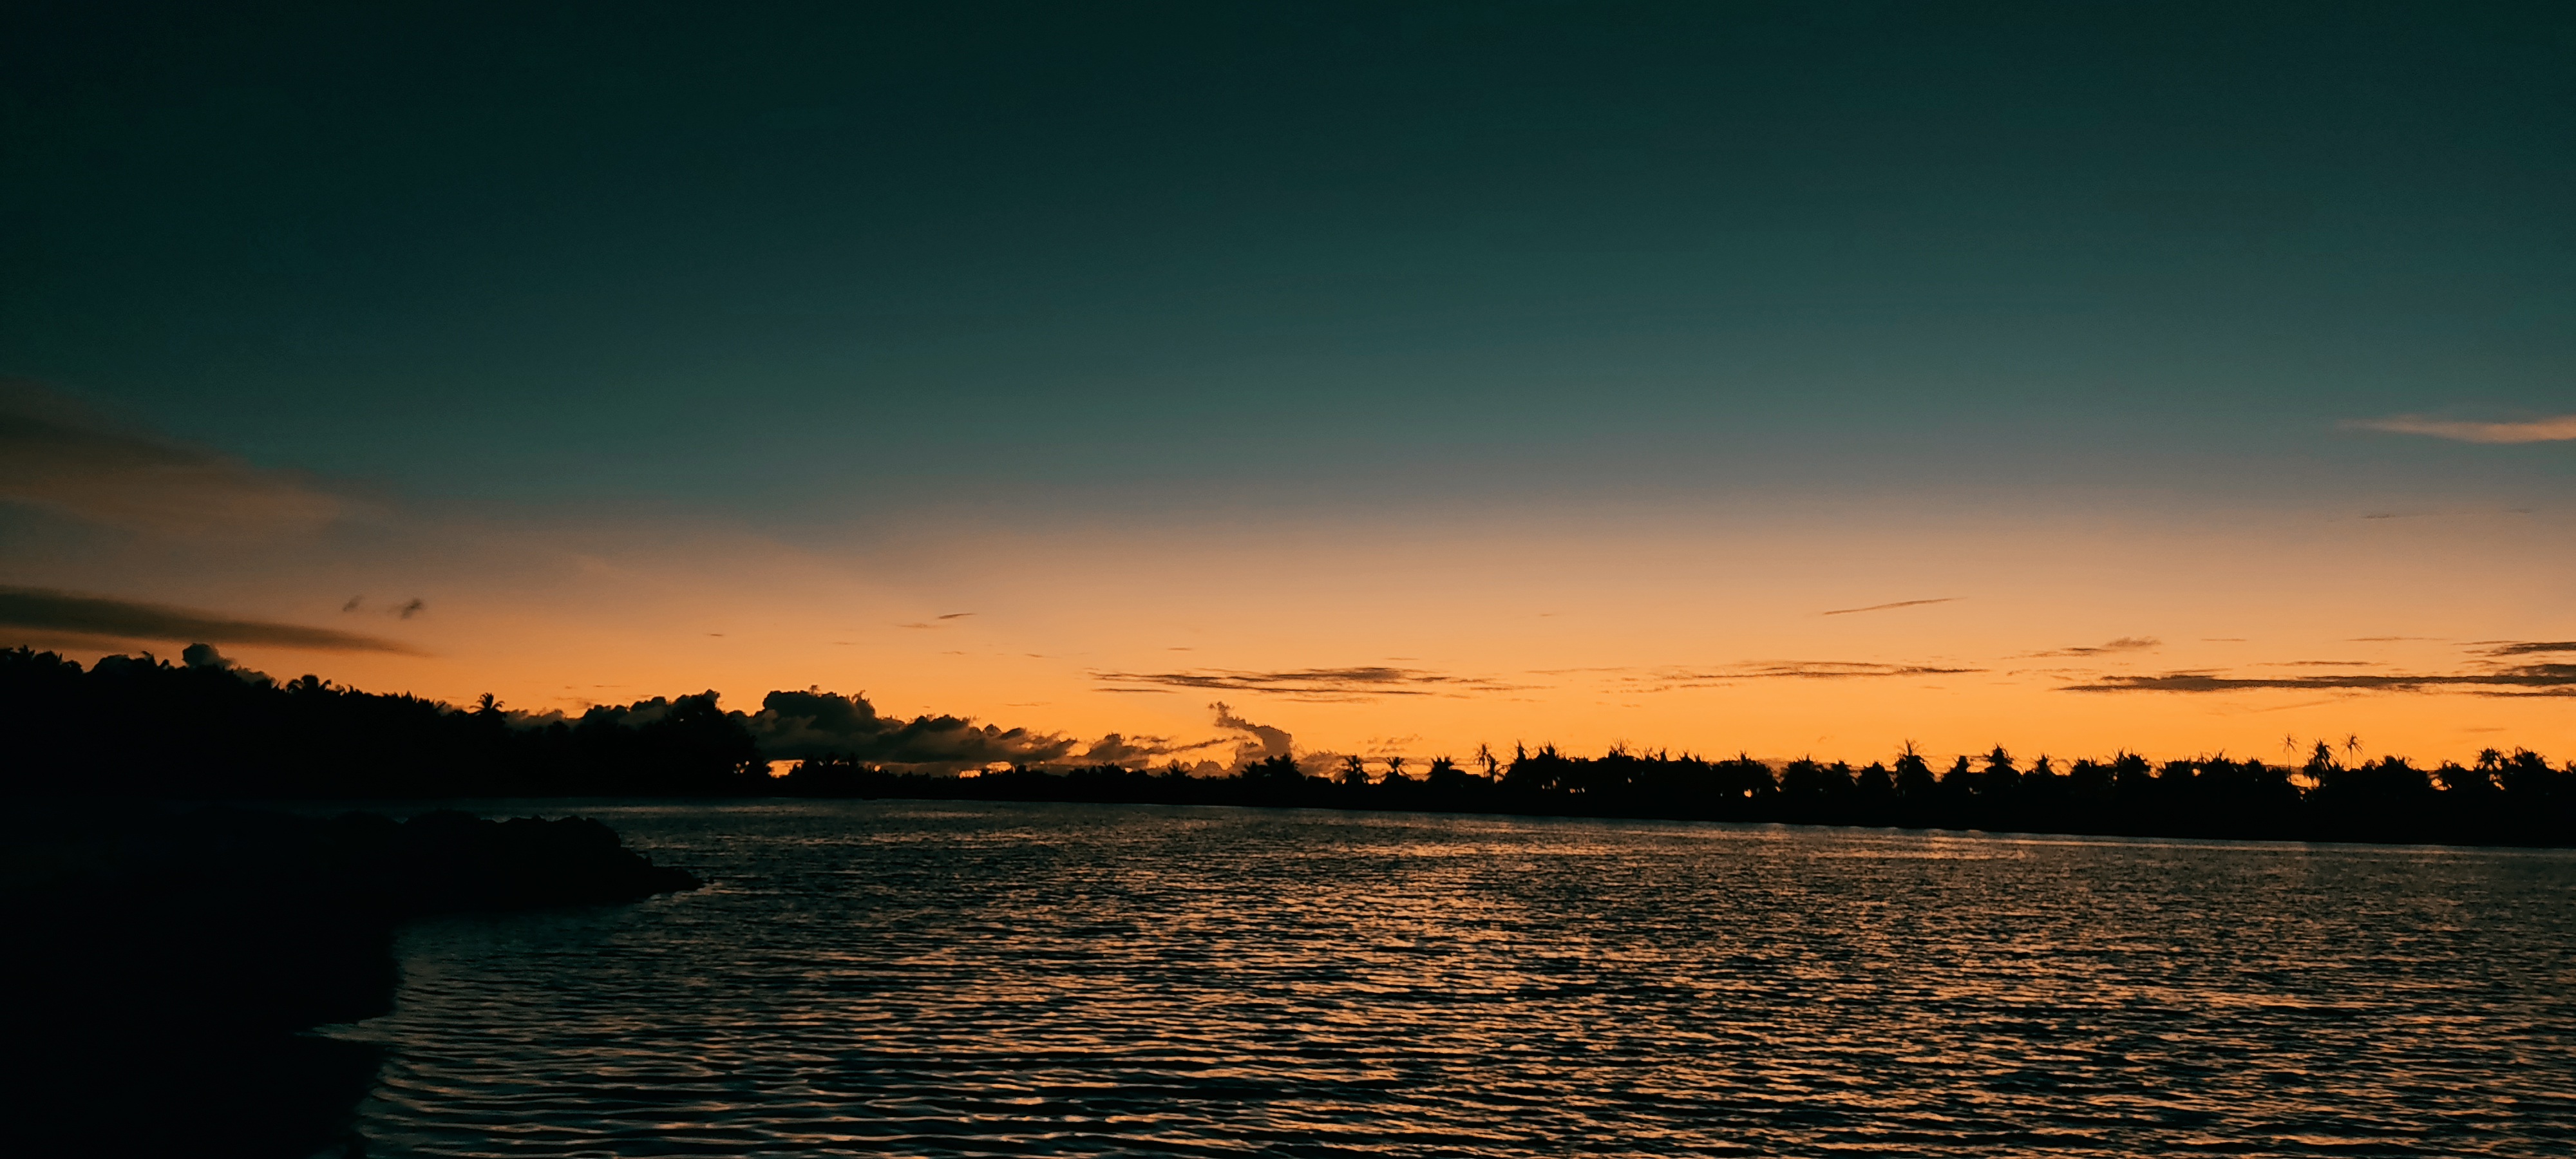
sun, water, sky, water resources, cloud, afterglow, lake, natural landscape, red sky at morning, dusk, bank, sunrise, horizon, astronomical object, landscape, waterway, city, sunset, dawn, reservoir, cumulus, sound, ocean, reflection, evening, channel, backlighting, wave, wind wave, loch, tree, coast, silhouette, sea, inlet, skyline, night, darkness, river